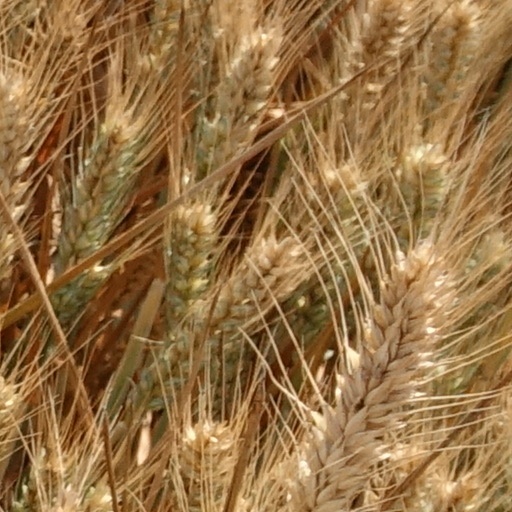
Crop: wheat